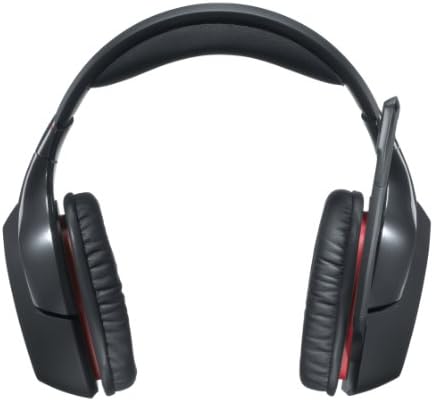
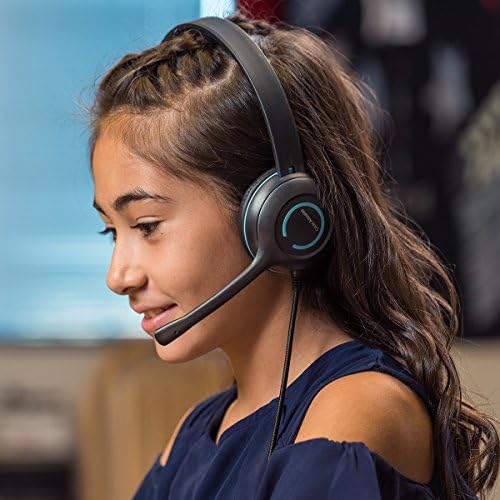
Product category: headphones
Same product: no